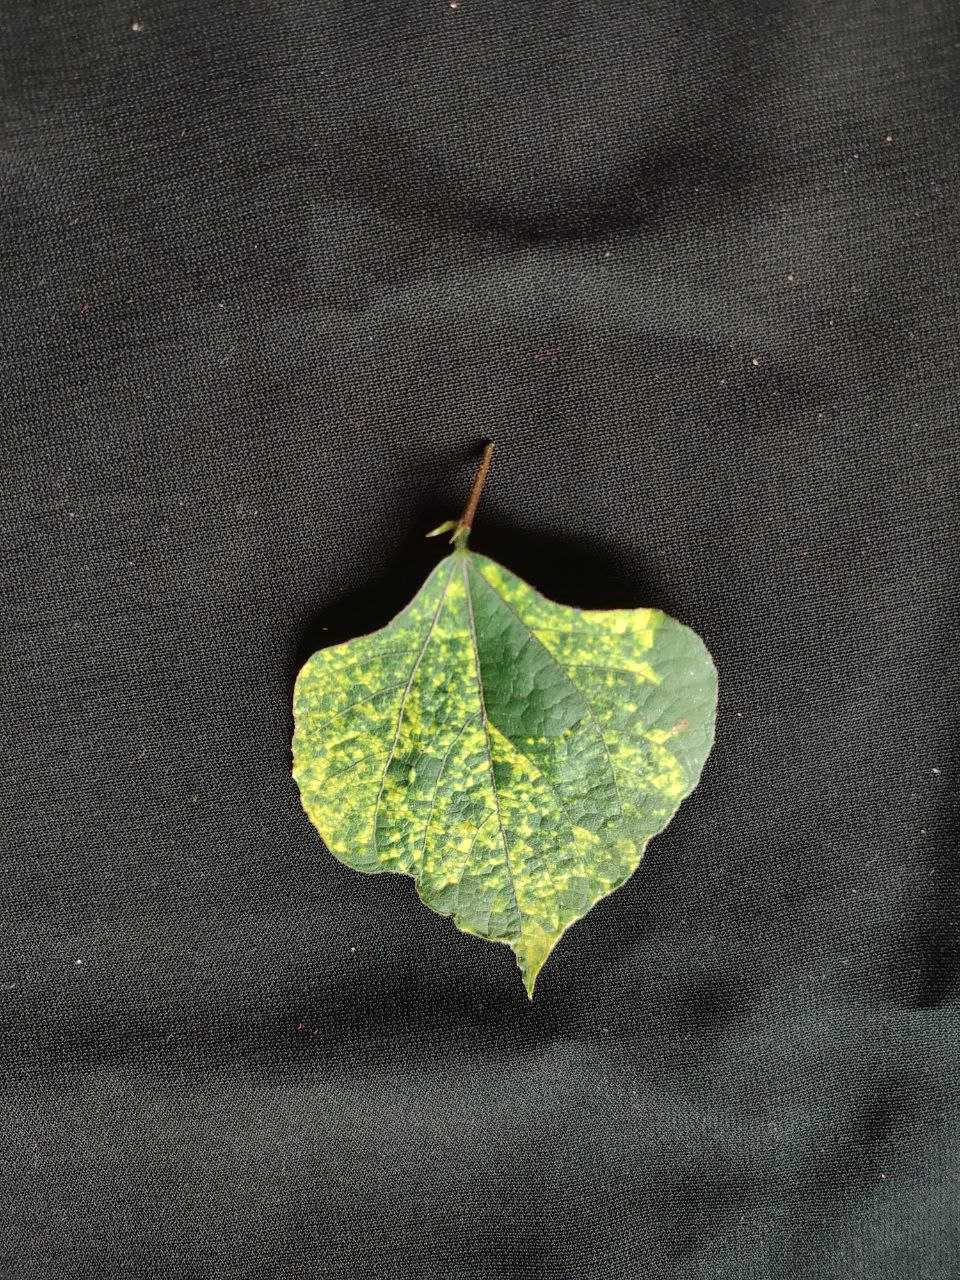
Crop: bean
Leaf condition: Mosaic Virus